Alexander Calder

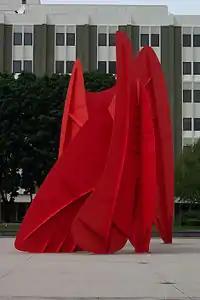
Calder's "La Grande Vitesse" (1969), Grand Rapids, Michigan

During World War II, Calder continued to sculpt, adapting to a scarcity of aluminum during the war by returning to carved wood in a new open form of sculpture called "constellations". Postwar, Calder began to cut shapes from sheet metal into evocative forms and hand-paint them in his characteristically bold hues. Calder created a small group of works from around this period with a hanging base-plate, for example "Lily of Force" (1945), "Baby Flat Top" (1946), and "Red is Dominant" (1947). He also made works such as "Seven Horizontal Discs" (1946), which, like "Lily of Force" (1945) and "Baby Flat Top" (1946), he was able to dismantle and send by mail for his upcoming show at Galerie Louis Carré in Paris, despite the stringent size restrictions imposed by the postal service at the time. His 1946 show at Carré, which was organized by Duchamp, was composed mainly of hanging and standing mobiles, and it made a huge impact, as did the essay for the catalogue by French philosopher Jean-Paul Sartre. In 1951, Calder devised a new kind of sculpture, related structurally to his constellations. These "towers", affixed to the wall with a nail, consist of wire struts and beams that jut from the wall, with moving objects suspended from their armatures.